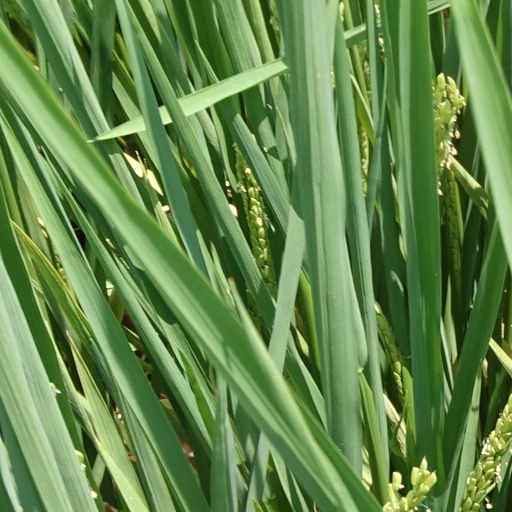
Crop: rice